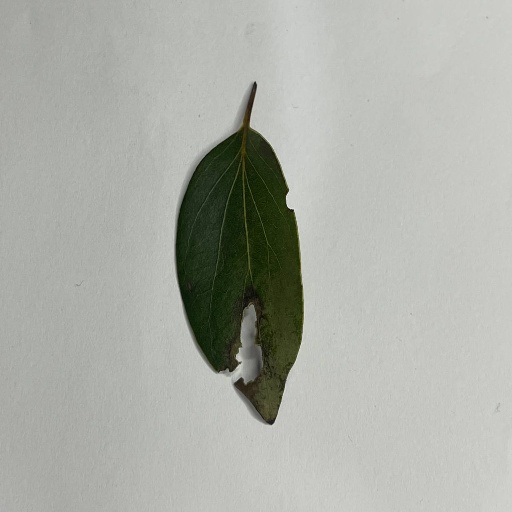
Species: Camphor
Leaf condition: Shot Hole